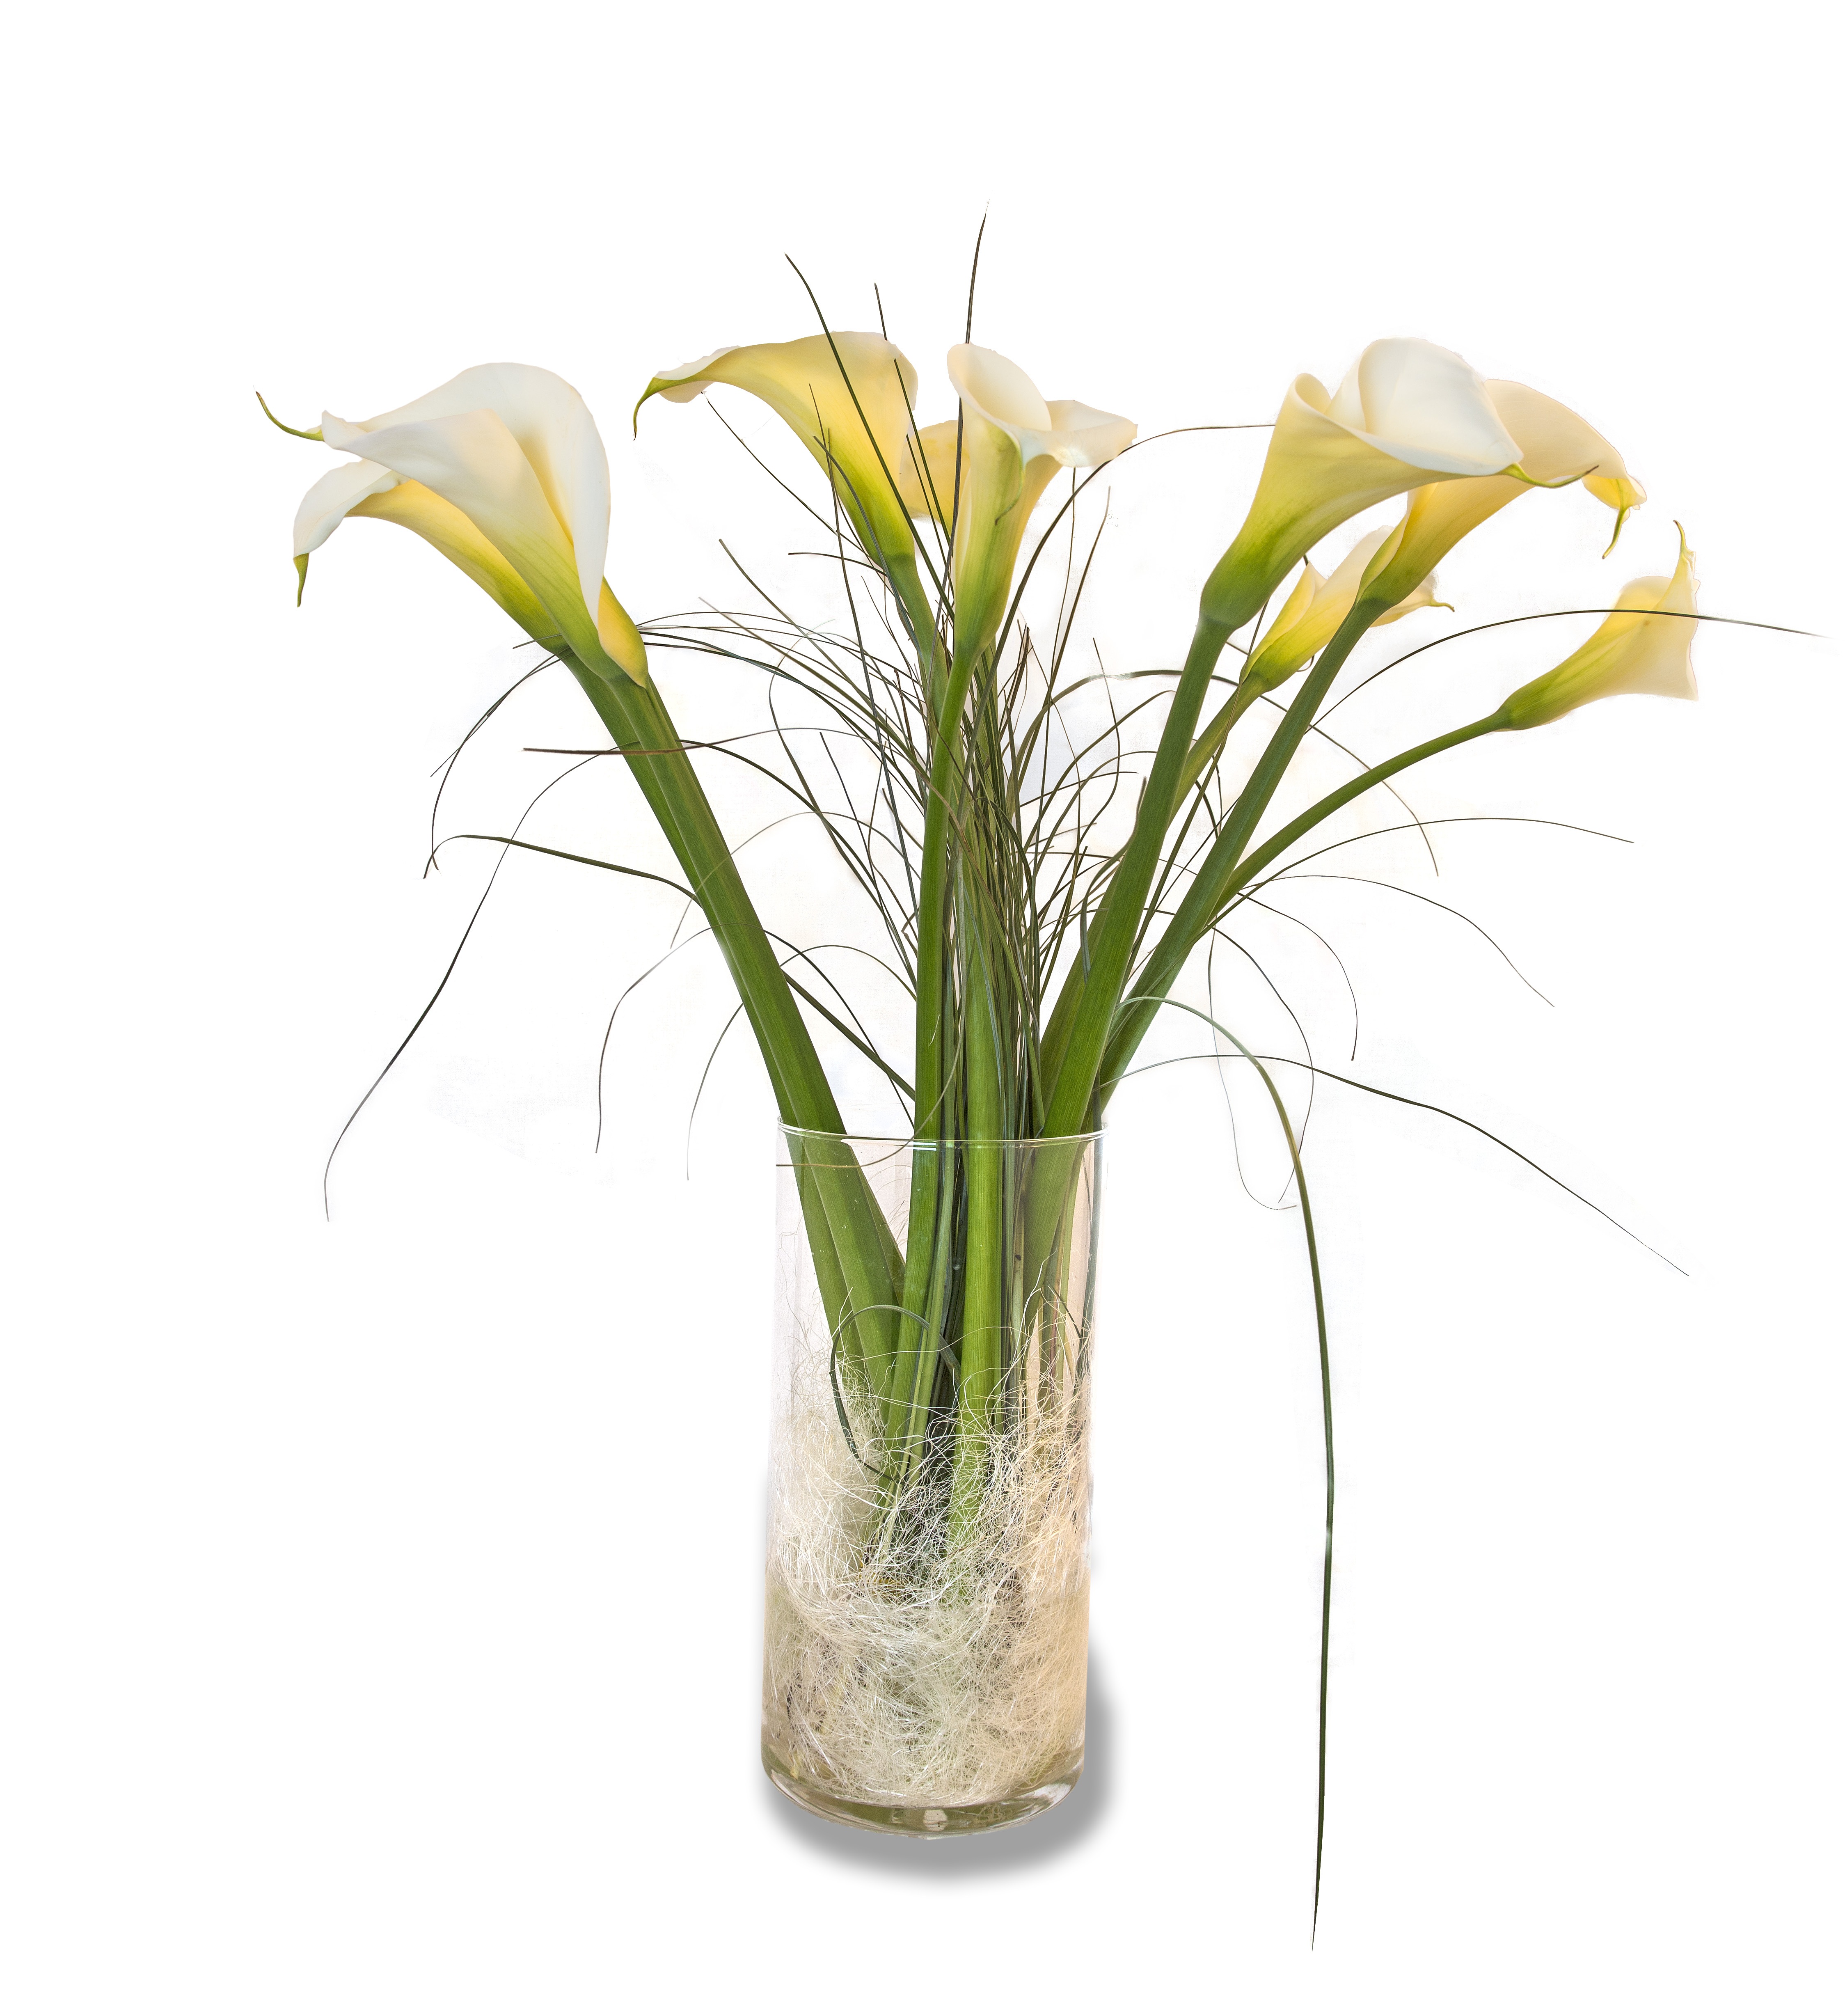
grass, branch, plant, white, leaf, flower, bouquet, vase, flowers, flowerpot, cluster, floristry, flowering plant, callas, grass family, plant stem, land plant